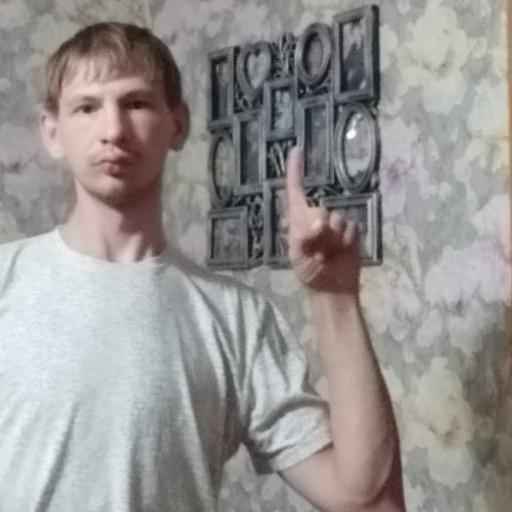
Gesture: one